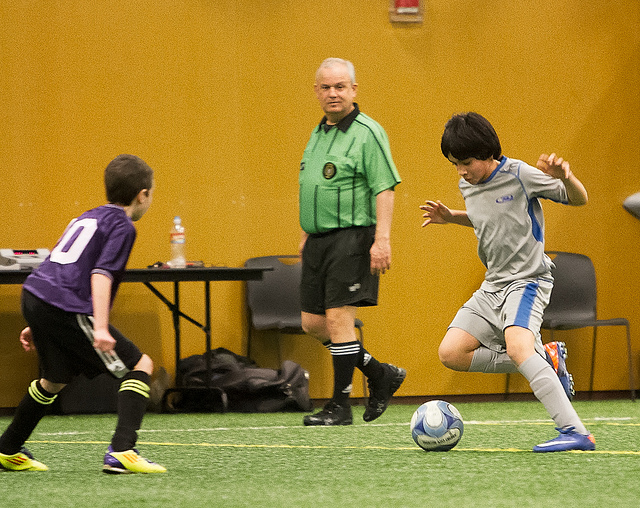
cầu thủ nhí áo xám đang chuẩn bị sút quả bóng